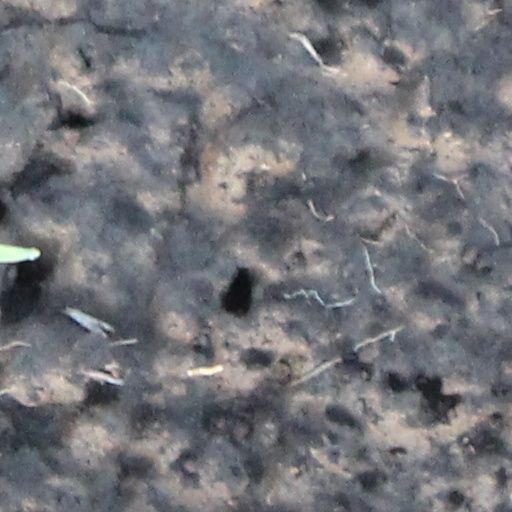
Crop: wheat